Anjugramam

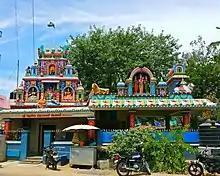

Anjugramam is a panchayat town in Kanniyakumari district in the state of Tamil Nadu, India.